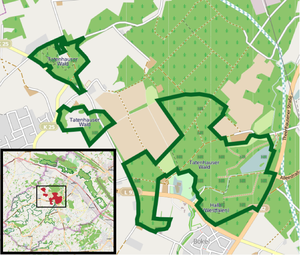
Halle (Westfalen) - Réserve naturelle Tatenhauser Wald - vue d'ensemble